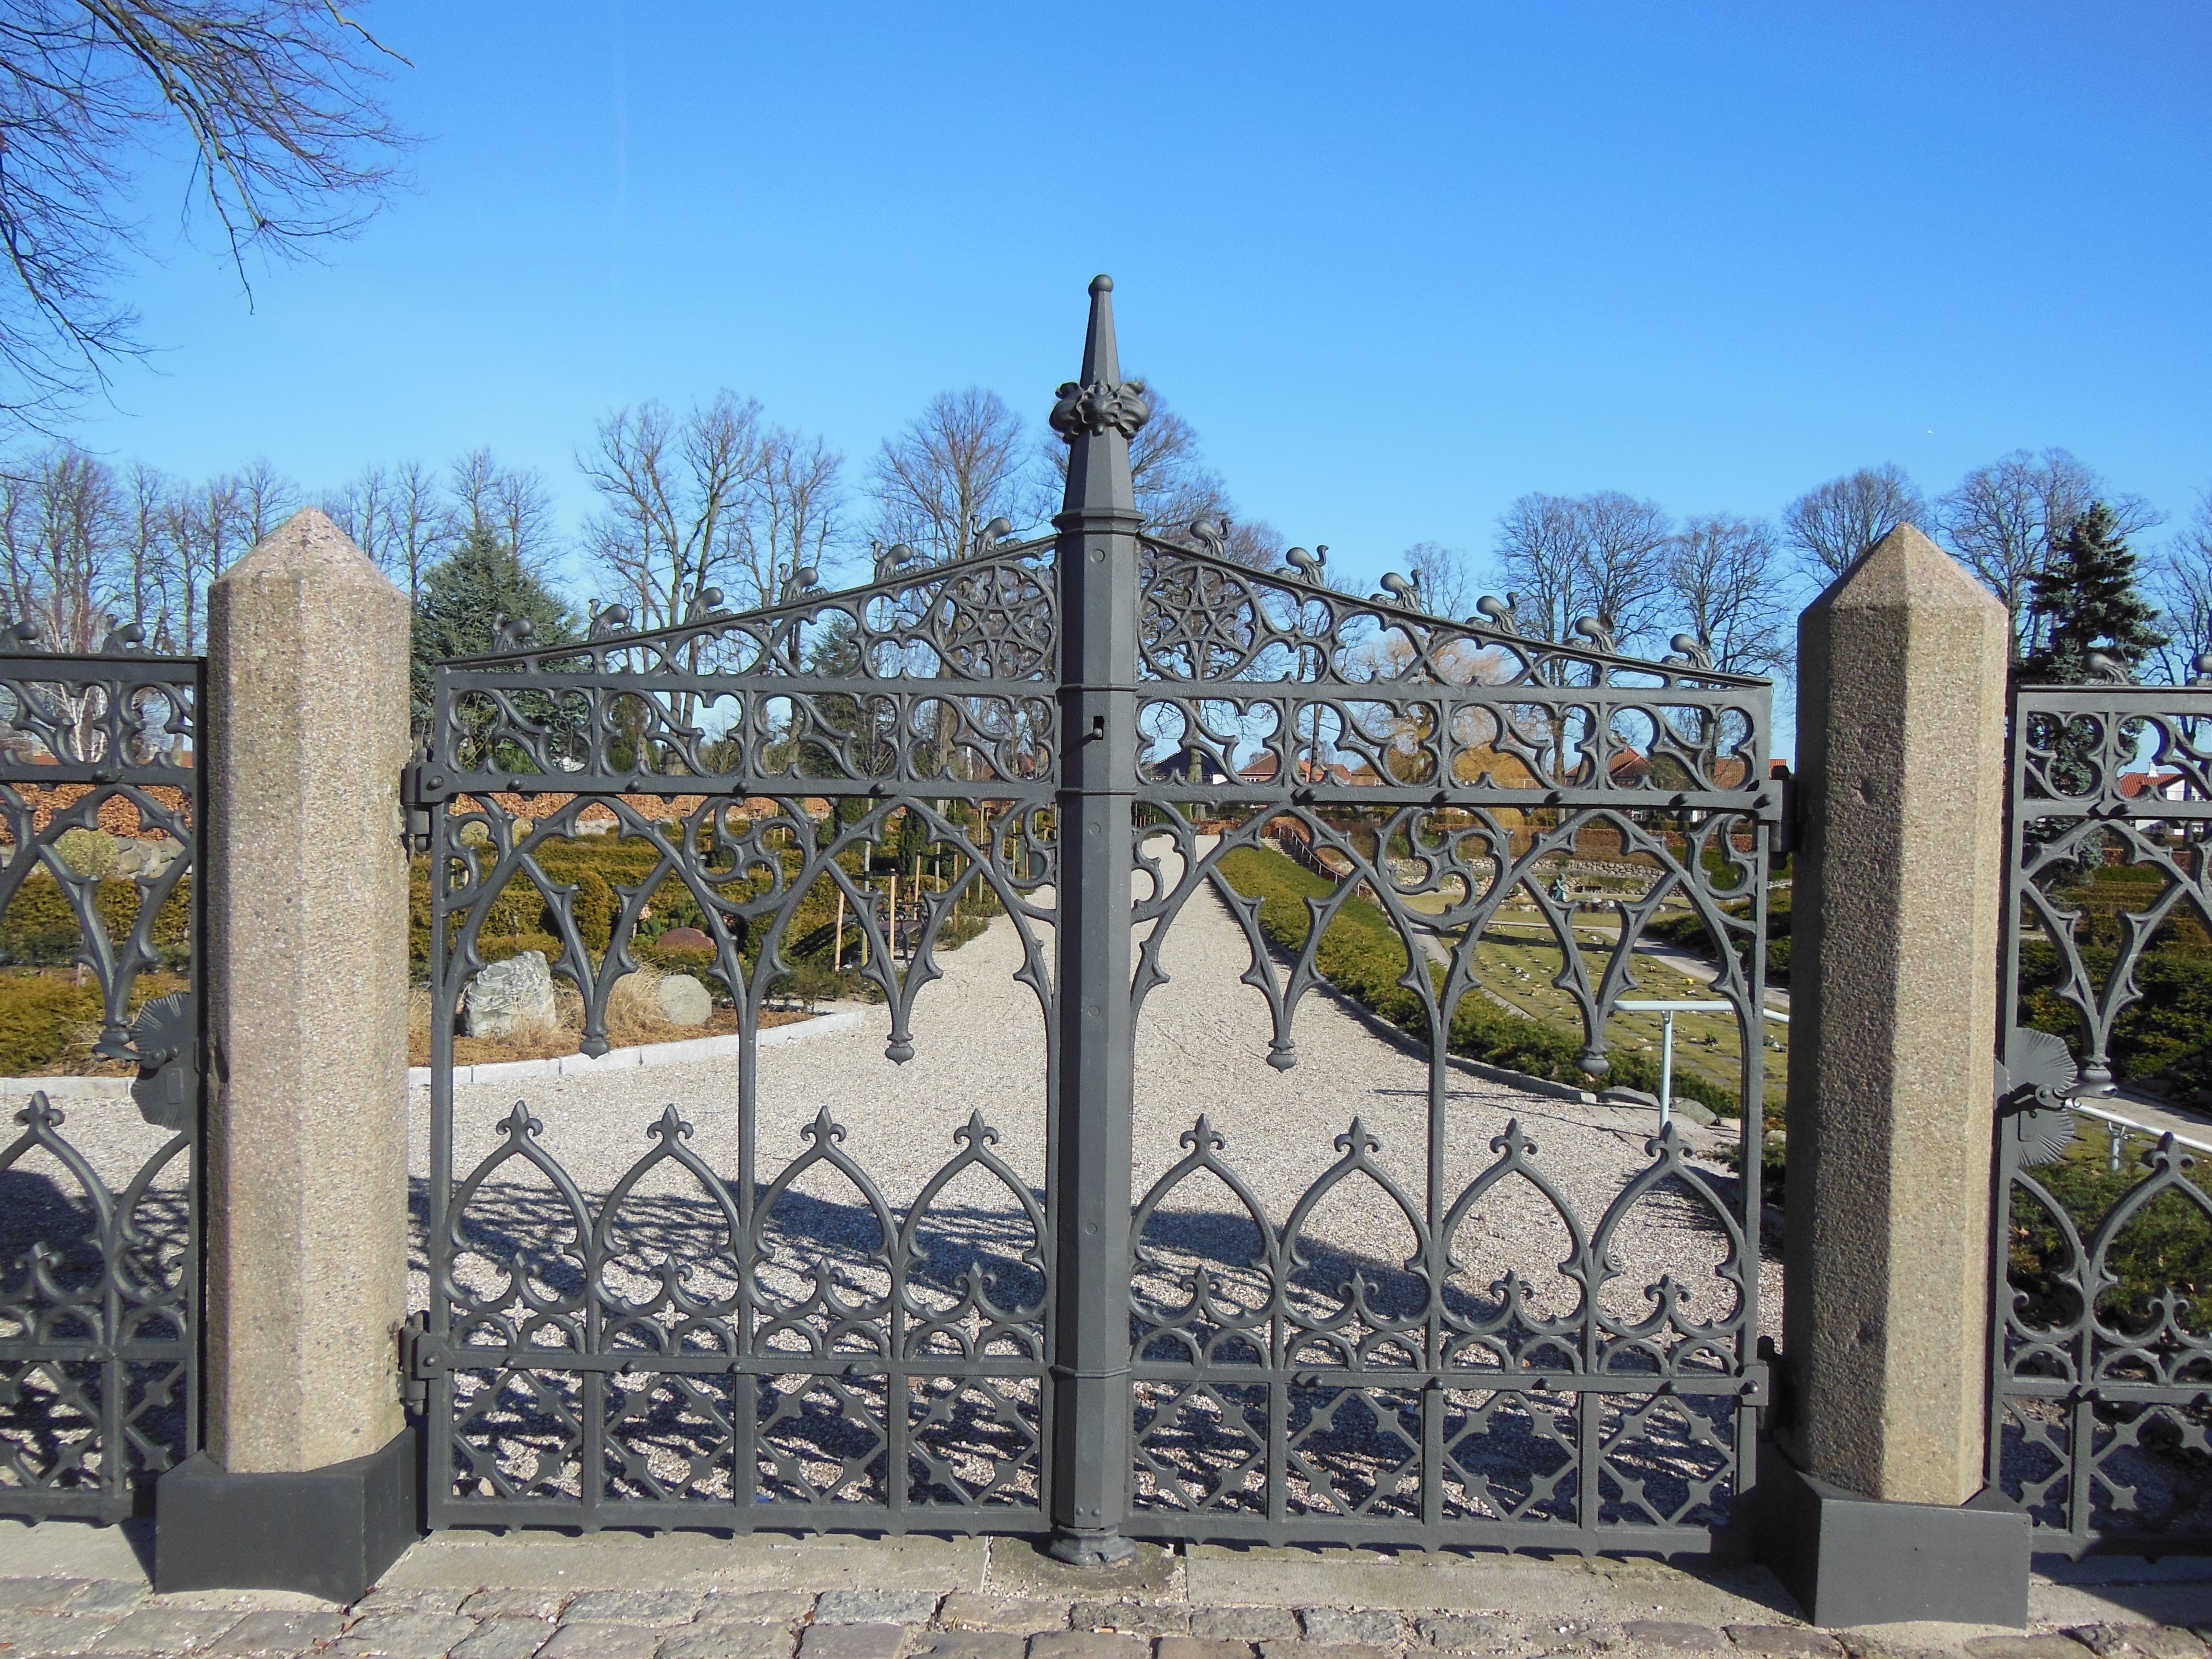
fence, old, arch, metal, gate, blue sky, memorial, grey, iron, fine, estate, sunny day, patterned, nonbuilding structure, outdoor structure, home fencing, wrought iron gates, cement poles, cemetery gates